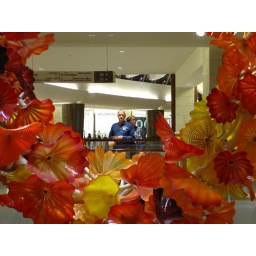
Huge, orange and made by glass for 360 Mall, Kuwait